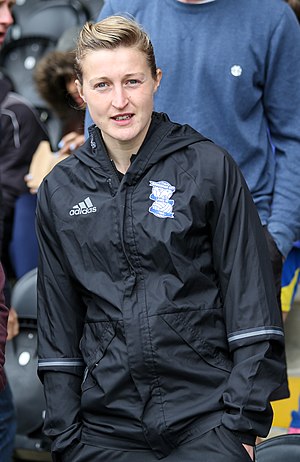
Ellen White
White i 2017
Ellen Toni White er en engelsk fodboldspiller, der spiller som angriber for Manchester City i FA WSL. White fik debut for Englands kvindefodboldlandshold i marts 2010, da hun spillede med England i VM i fodbold 2011 og var en del af det bronzevindende hold ved VM i fodbold for kvinder 2015. Hun var også en del af Storbritanniens landshold ved Sommer-OL 2012.